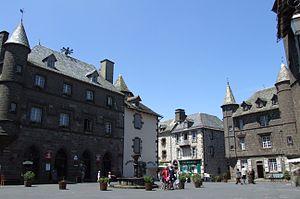
Salers, Cantal, FRANCE